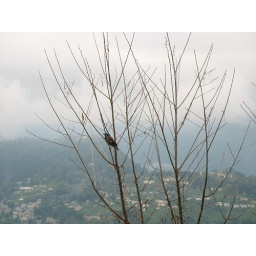
In background, the Gangtok town of Sikkim is seen.. and a bird in the leafless tree is waiting for the spring